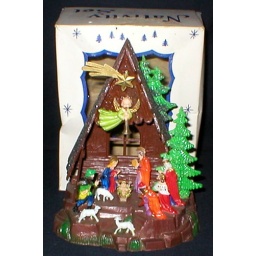
shiny brite, in original box